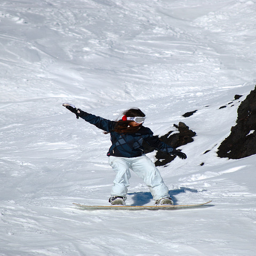
A person in black jacket snowboarding on a white slope.
A snow boarder balances down the ski slope.
A person snow boarding on a snowy slope.
A solo snowboarder soars down a snowy mountainside.
an image of a woman that is skiing on the slope